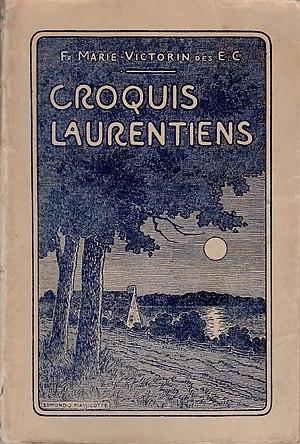
Recueil de chroniques sur différentes régions du Québec.
Frère Marie-Victorin est un religieux, botaniste, enseignant, professeur d'université, intellectuel et écrivain canadien. Au XXᵉ siècle, il est surtout connu pour ses travaux en botanique qui ont probablement culminé avec la publication de sa Flore laurentienne et l'élaboration de l'herbier Marie-Victorin. Il est le fondateur du Jardin botanique de Montréal. Il fut également associé à la fondation de l'Association canadienne-française pour l'avancement des sciences, créée en 1923 à Montréal, et devenue en 2001 l'Association francophone pour le savoir.